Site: brandenburg
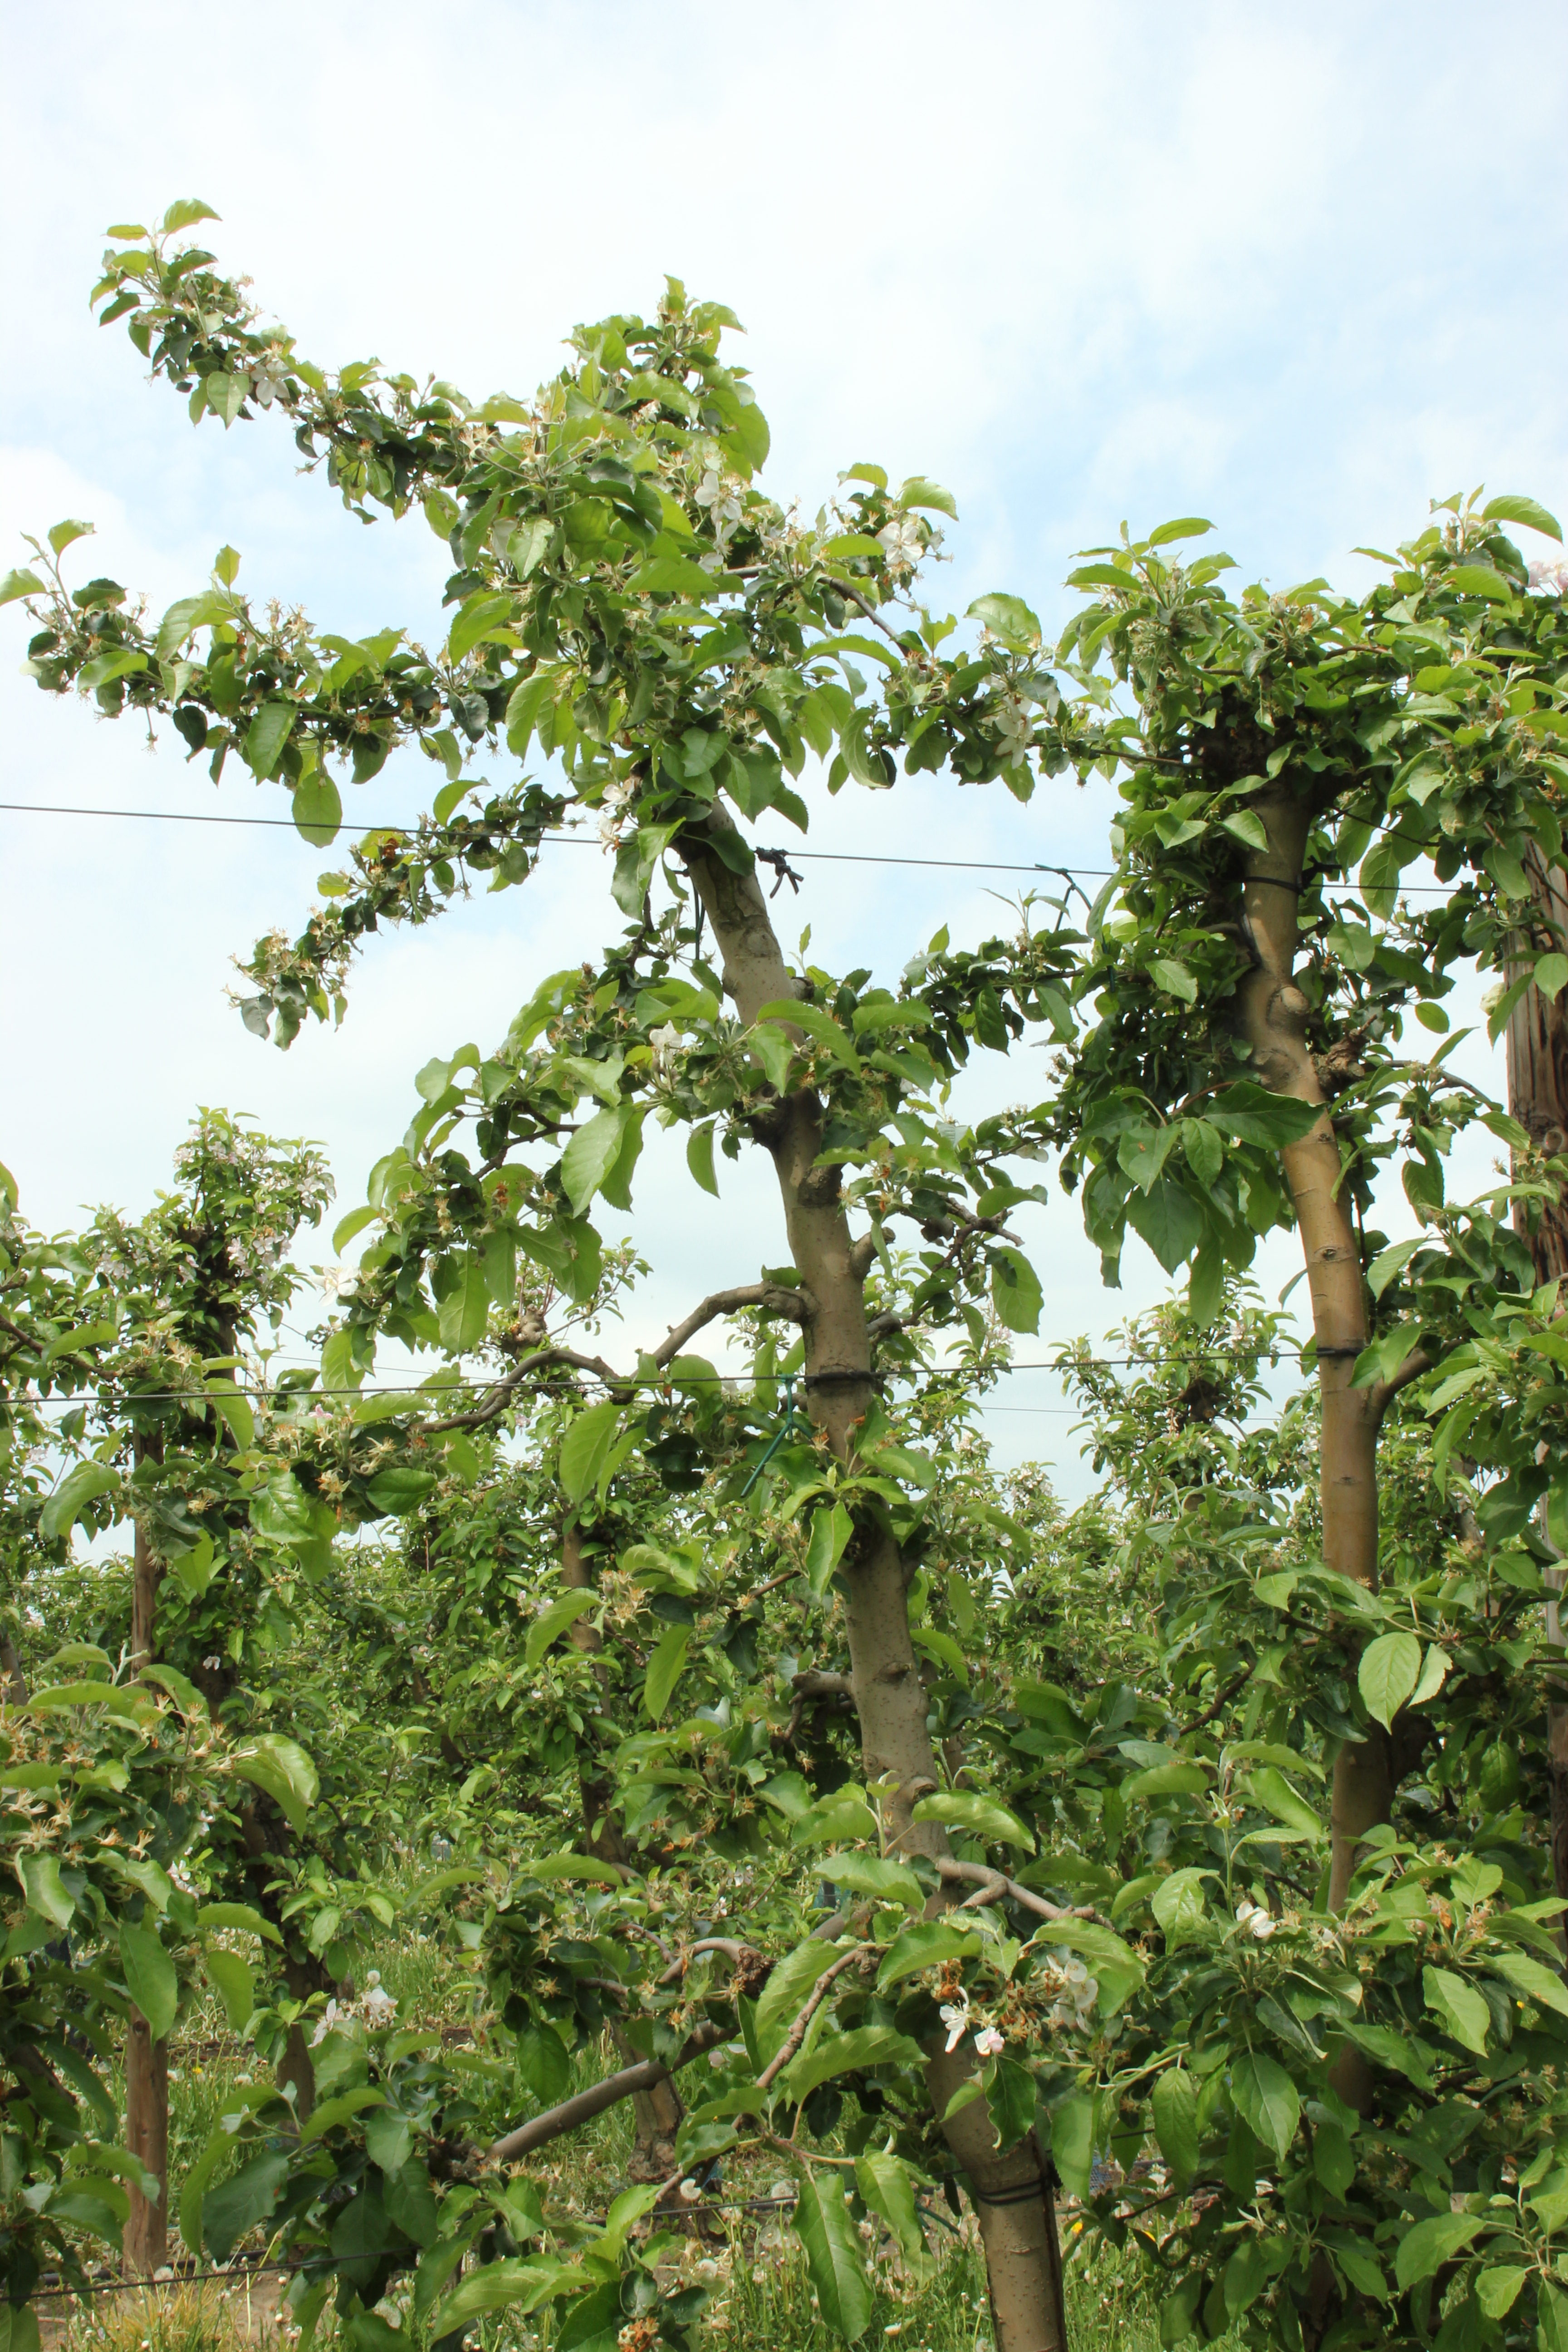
Growth stage (BBCH 67): Flowering